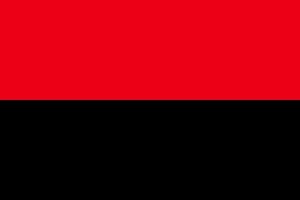
Chidambaram est une ville de taille moyenne dont les quartiers d'habitation n'ont aucun attrait particulier, mais qui est connue dans toute l'Inde pour son sanctuaire du Naṭarāja, le « danseur cosmique », l'une des plus célèbres représentations du dieu Shiva effectuant sa « danse bienheureuse ». Elle est située dans le Tamil Nadu, à 50 km au sud de Cuddalore, sur le golfe du Bengale.